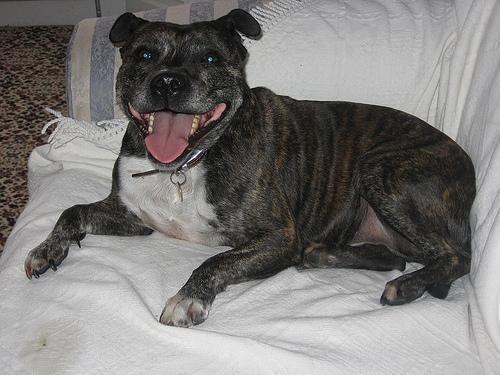
staffordshire bull terrier